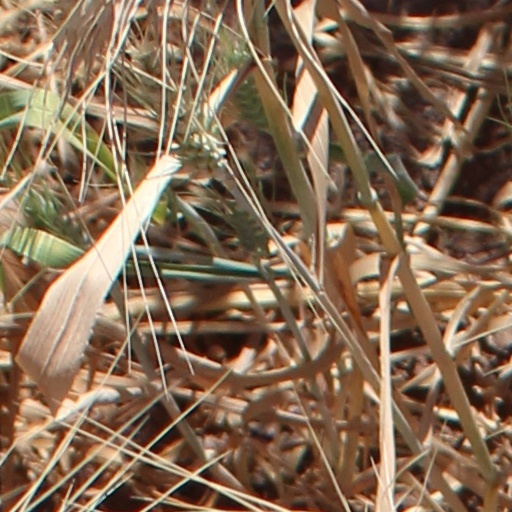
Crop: wheat